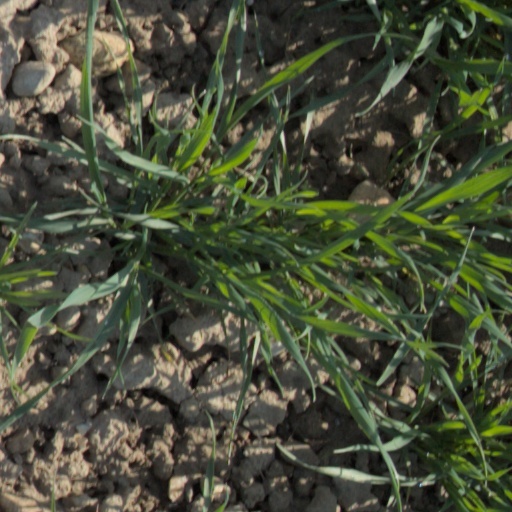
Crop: wheat